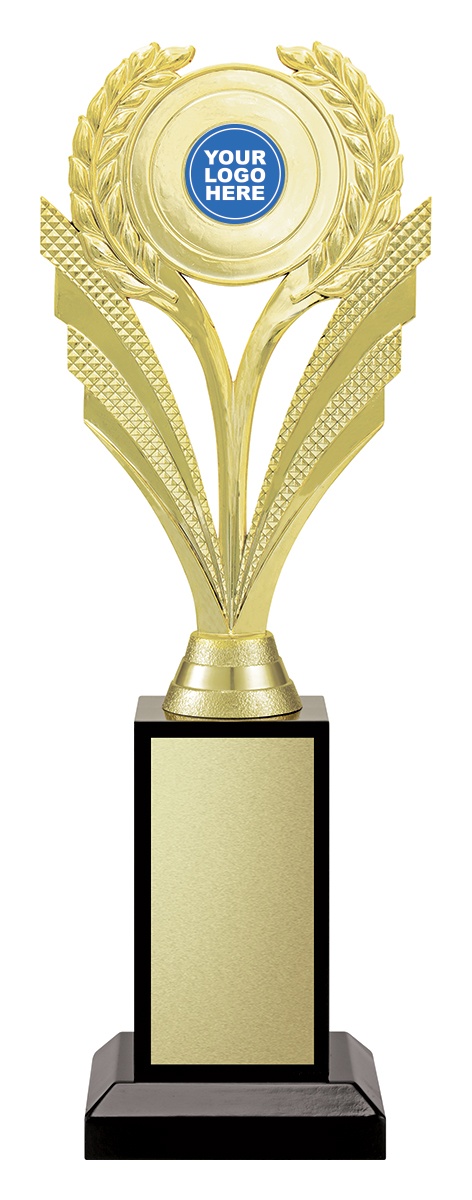
Target Pedestal
Classic Target gold holder for your custom inserts combine with excellent black timber pedestals to offer a range of personalisation options.
Brand: TCD-25/26
Category: Sporting Goods > Athletics > Field Hockey & Lacrosse > Field Hockey Training Aids > Field Hockey Shooting Targets